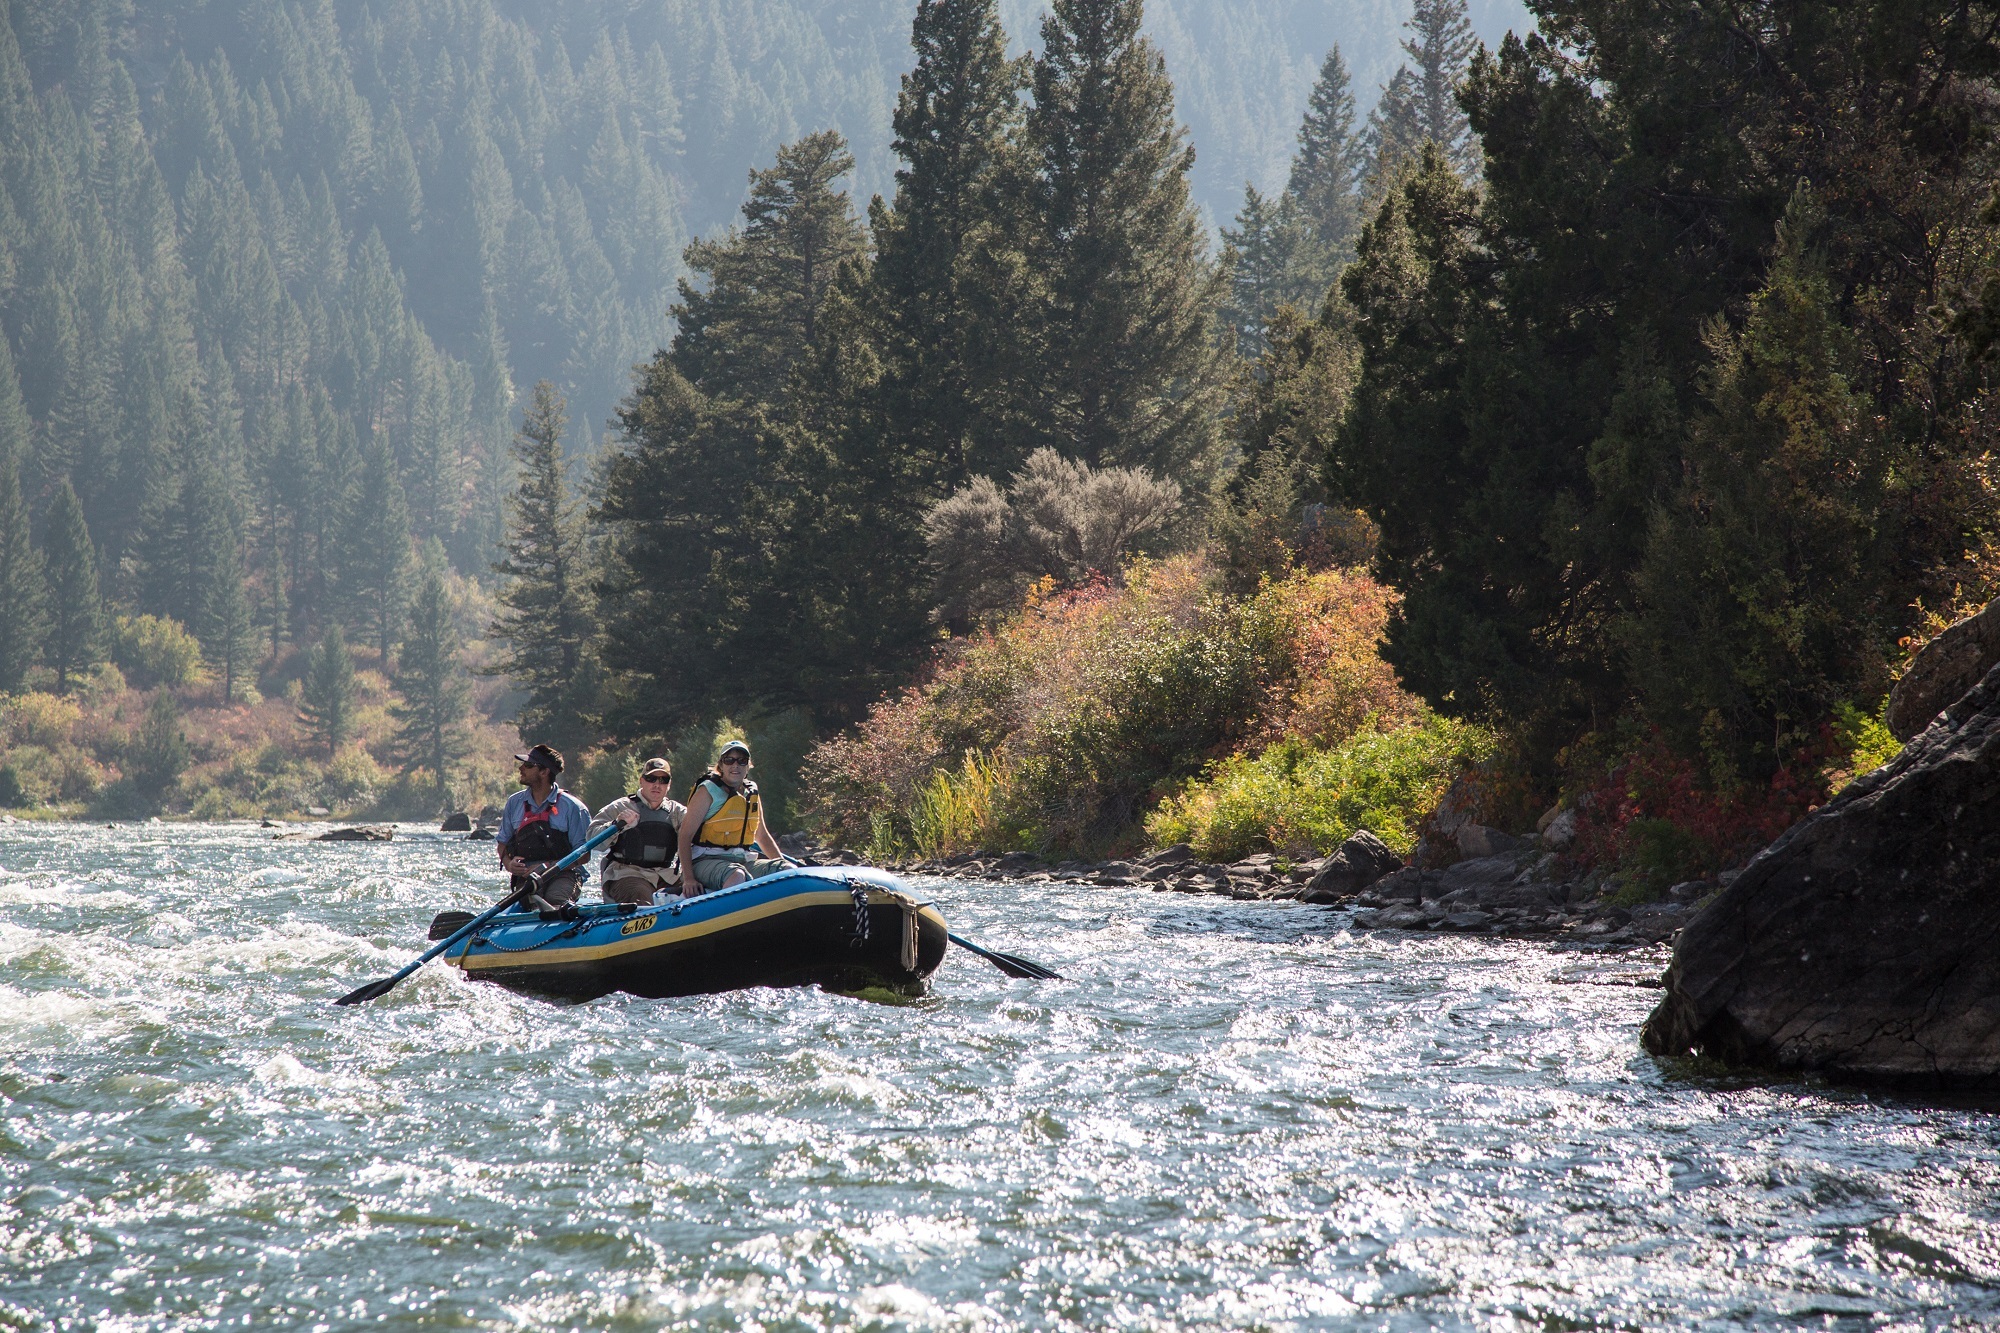
landscape, water, wilderness, sport, boat, river, recreation, paddle, vehicle, usa, america, rapid, float, sports, boating, whitewater, teamwork, kayaking, montana, water sport, rafting, outdoor recreation, bear trap canyon